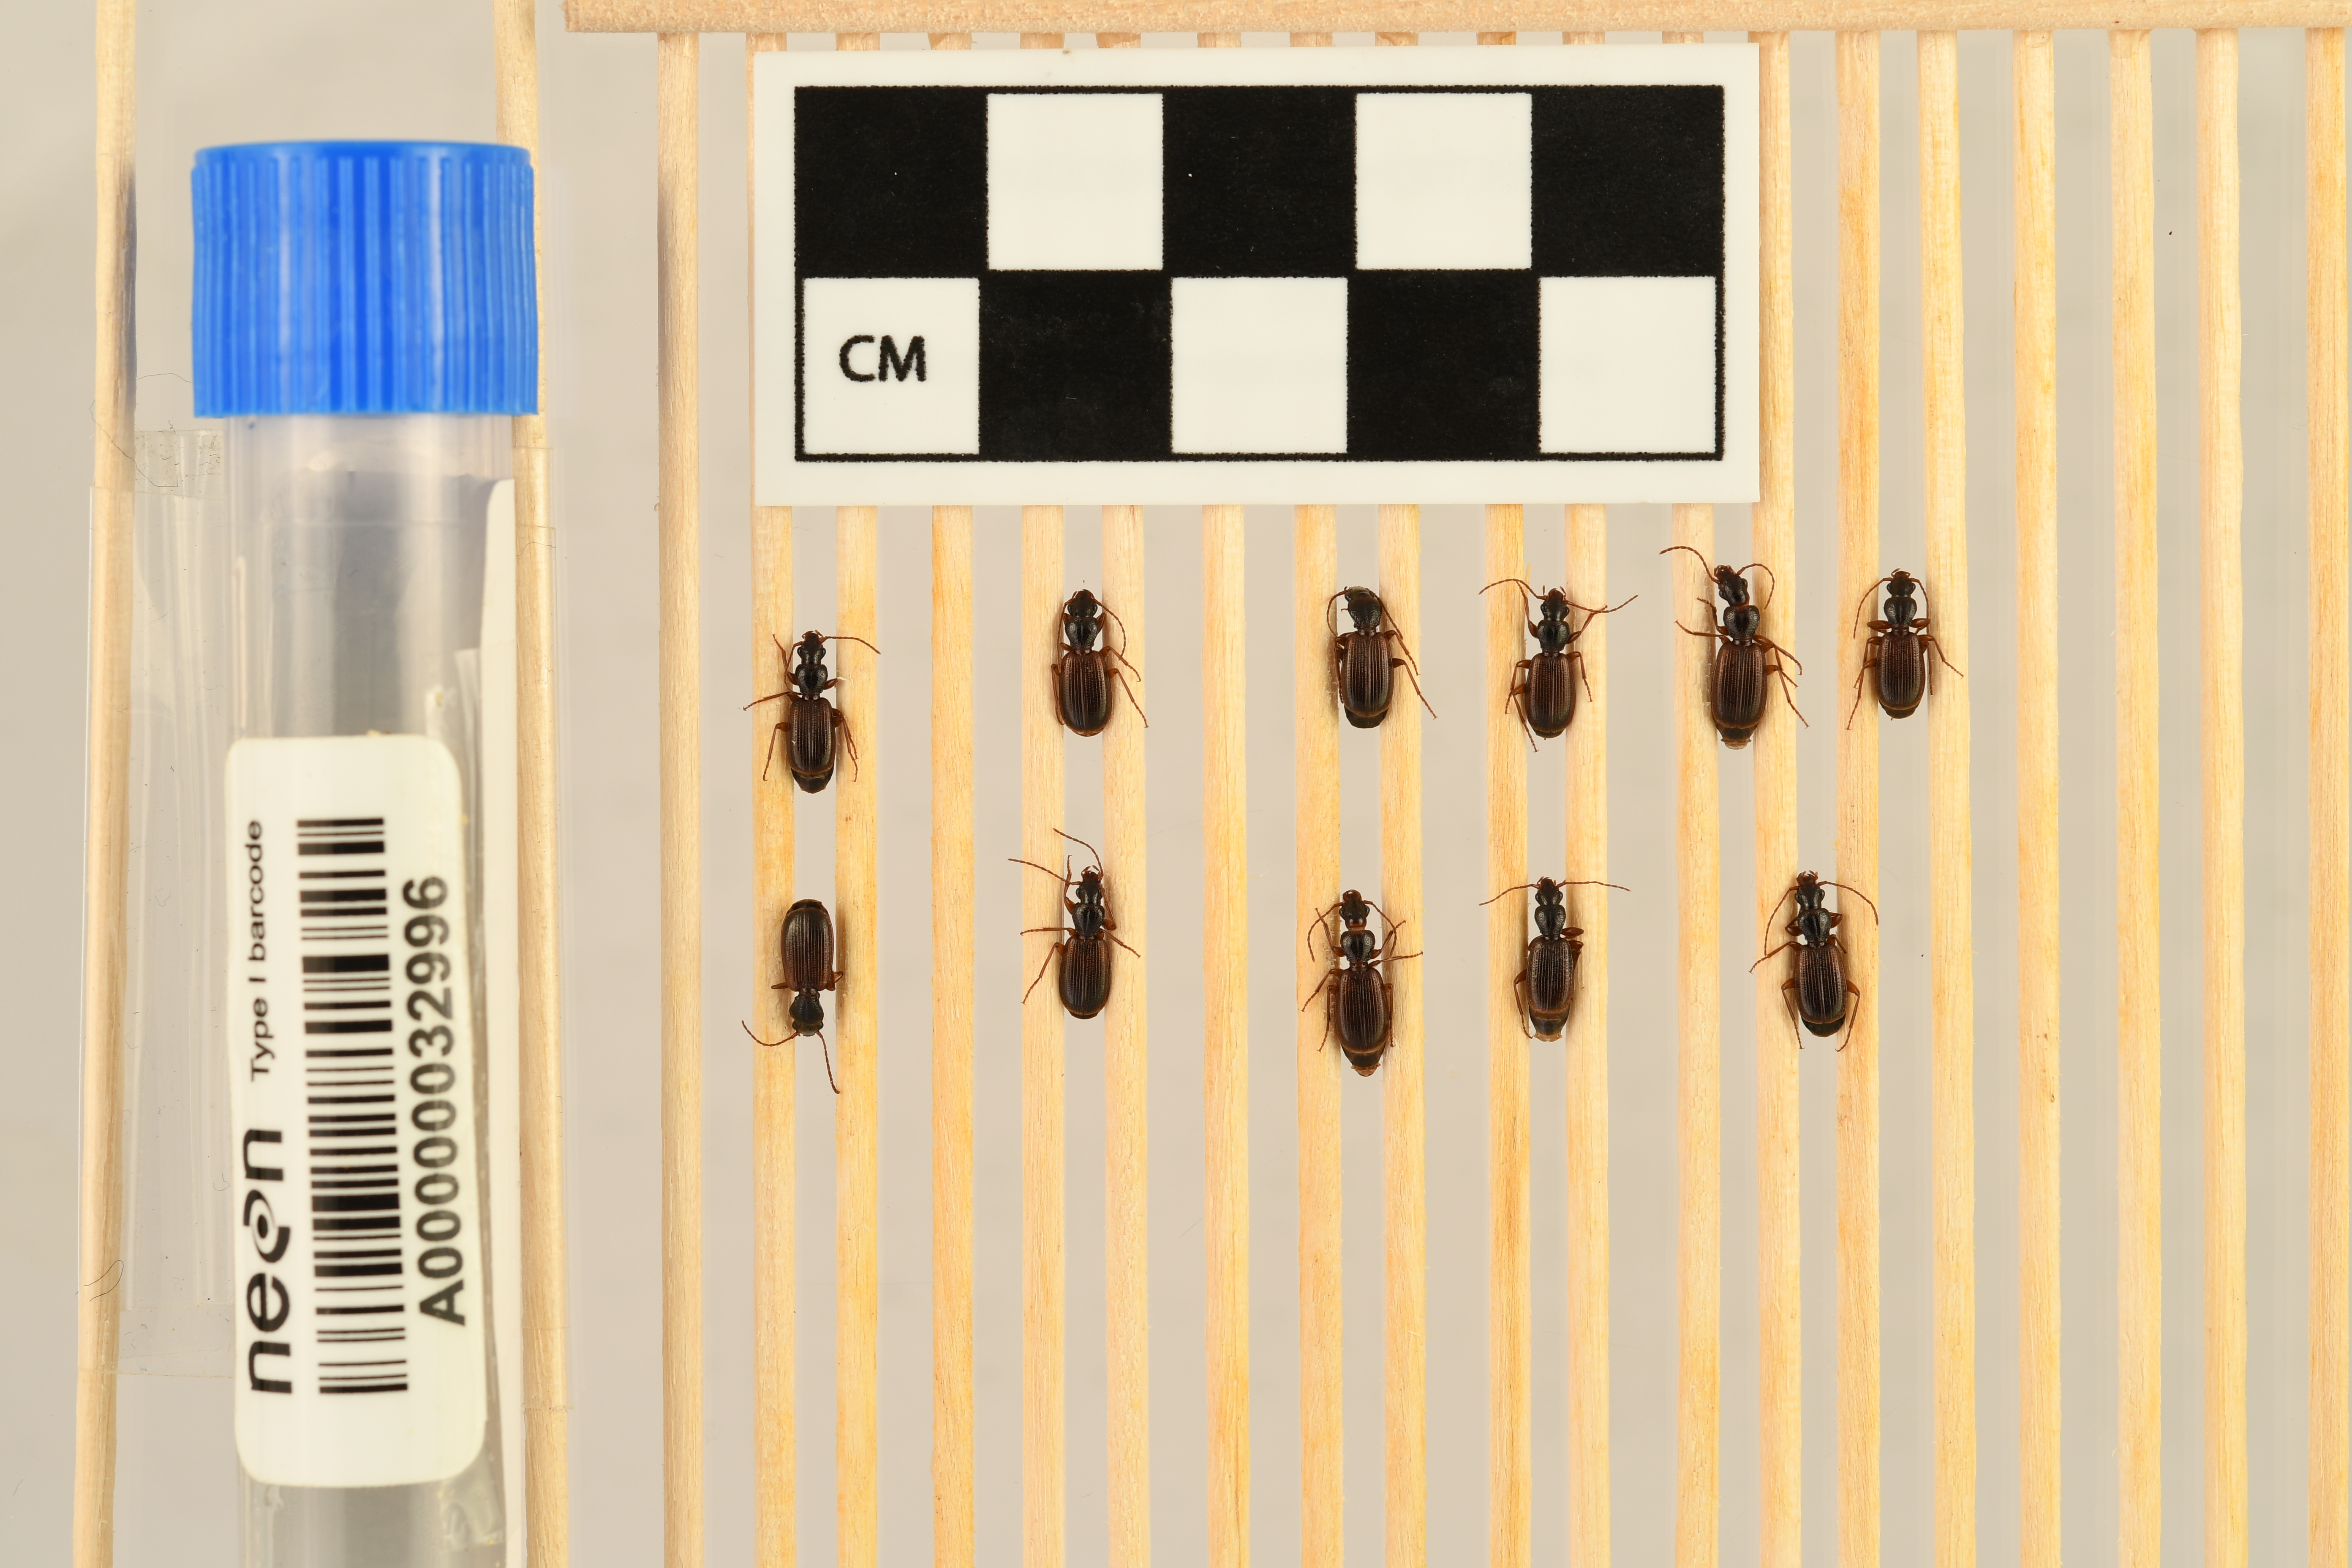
Cymindis neglecta — Bartlett Experimental Forest NEON, plot BART_066. Beetle 1, ElytraLength: 0.4 cm (lying flat: Yes)

Cymindis neglecta — Bartlett Experimental Forest NEON, plot BART_066. Beetle 1, ElytraWidth: 0.1846 cm (lying flat: Yes)

Cymindis neglecta — Bartlett Experimental Forest NEON, plot BART_066. Beetle 2, ElytraLength: 0.408 cm (lying flat: Yes)

Cymindis neglecta — Bartlett Experimental Forest NEON, plot BART_066. Beetle 2, ElytraWidth: 0.2 cm (lying flat: Yes)

Cymindis neglecta — Bartlett Experimental Forest NEON, plot BART_066. Beetle 3, ElytraLength: 0.4308 cm (lying flat: Yes)

Cymindis neglecta — Bartlett Experimental Forest NEON, plot BART_066. Beetle 3, ElytraWidth: 0.2001 cm (lying flat: Yes)

Cymindis neglecta — Bartlett Experimental Forest NEON, plot BART_066. Beetle 4, ElytraLength: 0.4003 cm (lying flat: Yes)

Cymindis neglecta — Bartlett Experimental Forest NEON, plot BART_066. Beetle 4, ElytraWidth: 0.1925 cm (lying flat: Yes)

Cymindis neglecta — Bartlett Experimental Forest NEON, plot BART_066. Beetle 5, ElytraLength: 0.4314 cm (lying flat: Yes)

Cymindis neglecta — Bartlett Experimental Forest NEON, plot BART_066. Beetle 5, ElytraWidth: 0.2006 cm (lying flat: Yes)

Cymindis neglecta — Bartlett Experimental Forest NEON, plot BART_066. Beetle 6, ElytraLength: 0.377 cm (lying flat: Yes)

Cymindis neglecta — Bartlett Experimental Forest NEON, plot BART_066. Beetle 6, ElytraWidth: 0.1848 cm (lying flat: Yes)

Cymindis neglecta — Bartlett Experimental Forest NEON, plot BART_066. Beetle 7, ElytraLength: 0.4308 cm (lying flat: Yes)

Cymindis neglecta — Bartlett Experimental Forest NEON, plot BART_066. Beetle 7, ElytraWidth: 0.1923 cm (lying flat: Yes)

Cymindis neglecta — Bartlett Experimental Forest NEON, plot BART_066. Beetle 8, ElytraLength: 0.4001 cm (lying flat: Yes)

Cymindis neglecta — Bartlett Experimental Forest NEON, plot BART_066. Beetle 8, ElytraWidth: 0.2078 cm (lying flat: Yes)

Cymindis neglecta — Bartlett Experimental Forest NEON, plot BART_066. Beetle 9, ElytraLength: 0.4233 cm (lying flat: Yes)

Cymindis neglecta — Bartlett Experimental Forest NEON, plot BART_066. Beetle 9, ElytraWidth: 0.1925 cm (lying flat: Yes)

Cymindis neglecta — Bartlett Experimental Forest NEON, plot BART_066. Beetle 10, ElytraLength: 0.3772 cm (lying flat: Yes)

Cymindis neglecta — Bartlett Experimental Forest NEON, plot BART_066. Beetle 10, ElytraWidth: 0.1771 cm (lying flat: Yes)

Cymindis neglecta — Bartlett Experimental Forest NEON, plot BART_066. Beetle 11, ElytraWidth: 0.2083 cm (lying flat: Yes)

Cymindis neglecta — Bartlett Experimental Forest NEON, plot BART_066. Beetle 11, ElytraLength: 0.393 cm (lying flat: Yes)

Cymindis neglecta — Bartlett Experimental Forest NEON, plot BART_066. Beetle 1, ElytraLength: 0.4081 cm (lying flat: Yes)

Cymindis neglecta — Bartlett Experimental Forest NEON, plot BART_066. Beetle 1, ElytraWidth: 0.192 cm (lying flat: Yes)

Cymindis neglecta — Bartlett Experimental Forest NEON, plot BART_066. Beetle 2, ElytraLength: 0.4247 cm (lying flat: Yes)

Cymindis neglecta — Bartlett Experimental Forest NEON, plot BART_066. Beetle 2, ElytraWidth: 0.2086 cm (lying flat: Yes)

Cymindis neglecta — Bartlett Experimental Forest NEON, plot BART_066. Beetle 3, ElytraLength: 0.44 cm (lying flat: Yes)

Cymindis neglecta — Bartlett Experimental Forest NEON, plot BART_066. Beetle 3, ElytraWidth: 0.208 cm (lying flat: Yes)

Cymindis neglecta — Bartlett Experimental Forest NEON, plot BART_066. Beetle 4, ElytraLength: 0.4161 cm (lying flat: Yes)

Cymindis neglecta — Bartlett Experimental Forest NEON, plot BART_066. Beetle 4, ElytraWidth: 0.192 cm (lying flat: Yes)

Cymindis neglecta — Bartlett Experimental Forest NEON, plot BART_066. Beetle 5, ElytraLength: 0.4566 cm (lying flat: Yes)

Cymindis neglecta — Bartlett Experimental Forest NEON, plot BART_066. Beetle 5, ElytraWidth: 0.2081 cm (lying flat: Yes)

Cymindis neglecta — Bartlett Experimental Forest NEON, plot BART_066. Beetle 6, ElytraLength: 0.4 cm (lying flat: Yes)

Cymindis neglecta — Bartlett Experimental Forest NEON, plot BART_066. Beetle 6, ElytraWidth: 0.192 cm (lying flat: Yes)

Cymindis neglecta — Bartlett Experimental Forest NEON, plot BART_066. Beetle 7, ElytraLength: 0.432 cm (lying flat: Yes)

Cymindis neglecta — Bartlett Experimental Forest NEON, plot BART_066. Beetle 7, ElytraWidth: 0.2161 cm (lying flat: Yes)

Cymindis neglecta — Bartlett Experimental Forest NEON, plot BART_066. Beetle 8, ElytraLength: 0.4243 cm (lying flat: Yes)

Cymindis neglecta — Bartlett Experimental Forest NEON, plot BART_066. Beetle 8, ElytraWidth: 0.2002 cm (lying flat: Yes)

Cymindis neglecta — Bartlett Experimental Forest NEON, plot BART_066. Beetle 9, ElytraLength: 0.4486 cm (lying flat: Yes)

Cymindis neglecta — Bartlett Experimental Forest NEON, plot BART_066. Beetle 9, ElytraWidth: 0.1922 cm (lying flat: Yes)

Cymindis neglecta — Bartlett Experimental Forest NEON, plot BART_066. Beetle 10, ElytraLength: 0.4081 cm (lying flat: Yes)

Cymindis neglecta — Bartlett Experimental Forest NEON, plot BART_066. Beetle 10, ElytraWidth: 0.192 cm (lying flat: Yes)

Cymindis neglecta — Bartlett Experimental Forest NEON, plot BART_066. Beetle 11, ElytraWidth: 0.2086 cm (lying flat: Yes)

Cymindis neglecta — Bartlett Experimental Forest NEON, plot BART_066. Beetle 11, ElytraLength: 0.4332 cm (lying flat: Yes)

Cymindis neglecta — Bartlett Experimental Forest NEON, plot BART_066. Beetle 1, ElytraLength: 0.3926 cm (lying flat: Yes)

Cymindis neglecta — Bartlett Experimental Forest NEON, plot BART_066. Beetle 1, ElytraWidth: 0.1926 cm (lying flat: Yes)

Cymindis neglecta — Bartlett Experimental Forest NEON, plot BART_066. Beetle 2, ElytraLength: 0.4003 cm (lying flat: Yes)

Cymindis neglecta — Bartlett Experimental Forest NEON, plot BART_066. Beetle 2, ElytraWidth: 0.1927 cm (lying flat: Yes)

Cymindis neglecta — Bartlett Experimental Forest NEON, plot BART_066. Beetle 3, ElytraLength: 0.4296 cm (lying flat: Yes)

Cymindis neglecta — Bartlett Experimental Forest NEON, plot BART_066. Beetle 3, ElytraWidth: 0.2149 cm (lying flat: Yes)

Cymindis neglecta — Bartlett Experimental Forest NEON, plot BART_066. Beetle 4, ElytraLength: 0.4001 cm (lying flat: Yes)

Cymindis neglecta — Bartlett Experimental Forest NEON, plot BART_066. Beetle 4, ElytraWidth: 0.1705 cm (lying flat: Yes)

Cymindis neglecta — Bartlett Experimental Forest NEON, plot BART_066. Beetle 5, ElytraLength: 0.4225 cm (lying flat: Yes)

Cymindis neglecta — Bartlett Experimental Forest NEON, plot BART_066. Beetle 5, ElytraWidth: 0.1927 cm (lying flat: Yes)

Cymindis neglecta — Bartlett Experimental Forest NEON, plot BART_066. Beetle 6, ElytraLength: 0.3704 cm (lying flat: Yes)

Cymindis neglecta — Bartlett Experimental Forest NEON, plot BART_066. Beetle 6, ElytraWidth: 0.1778 cm (lying flat: Yes)

Cymindis neglecta — Bartlett Experimental Forest NEON, plot BART_066. Beetle 7, ElytraLength: 0.4074 cm (lying flat: Yes)

Cymindis neglecta — Bartlett Experimental Forest NEON, plot BART_066. Beetle 7, ElytraWidth: 0.1926 cm (lying flat: Yes)

Cymindis neglecta — Bartlett Experimental Forest NEON, plot BART_066. Beetle 8, ElytraLength: 0.3855 cm (lying flat: Yes)

Cymindis neglecta — Bartlett Experimental Forest NEON, plot BART_066. Beetle 8, ElytraWidth: 0.1779 cm (lying flat: Yes)

Cymindis neglecta — Bartlett Experimental Forest NEON, plot BART_066. Beetle 9, ElytraLength: 0.4445 cm (lying flat: Yes)

Cymindis neglecta — Bartlett Experimental Forest NEON, plot BART_066. Beetle 9, ElytraWidth: 0.1926 cm (lying flat: Yes)

Cymindis neglecta — Bartlett Experimental Forest NEON, plot BART_066. Beetle 10, ElytraLength: 0.3704 cm (lying flat: Yes)

Cymindis neglecta — Bartlett Experimental Forest NEON, plot BART_066. Beetle 10, ElytraWidth: 0.1778 cm (lying flat: Yes)